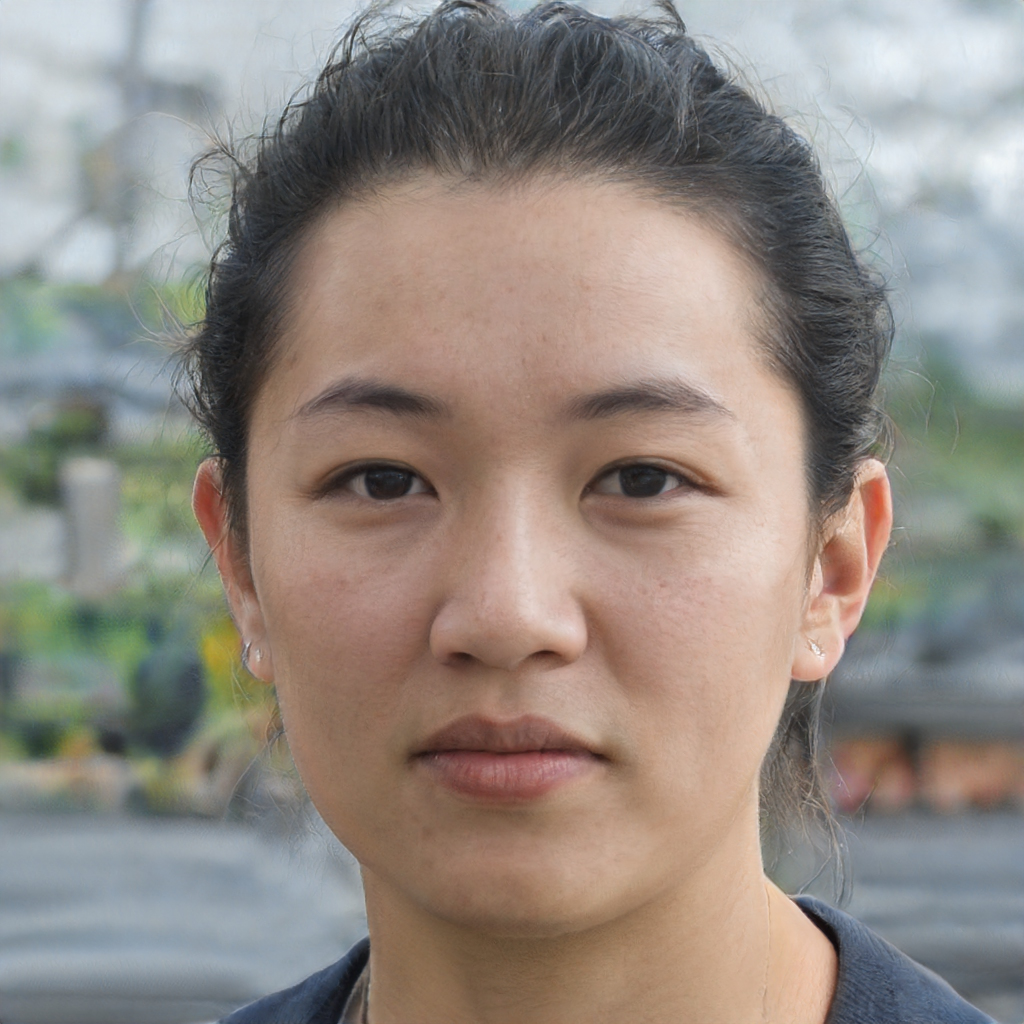
Gender: Female